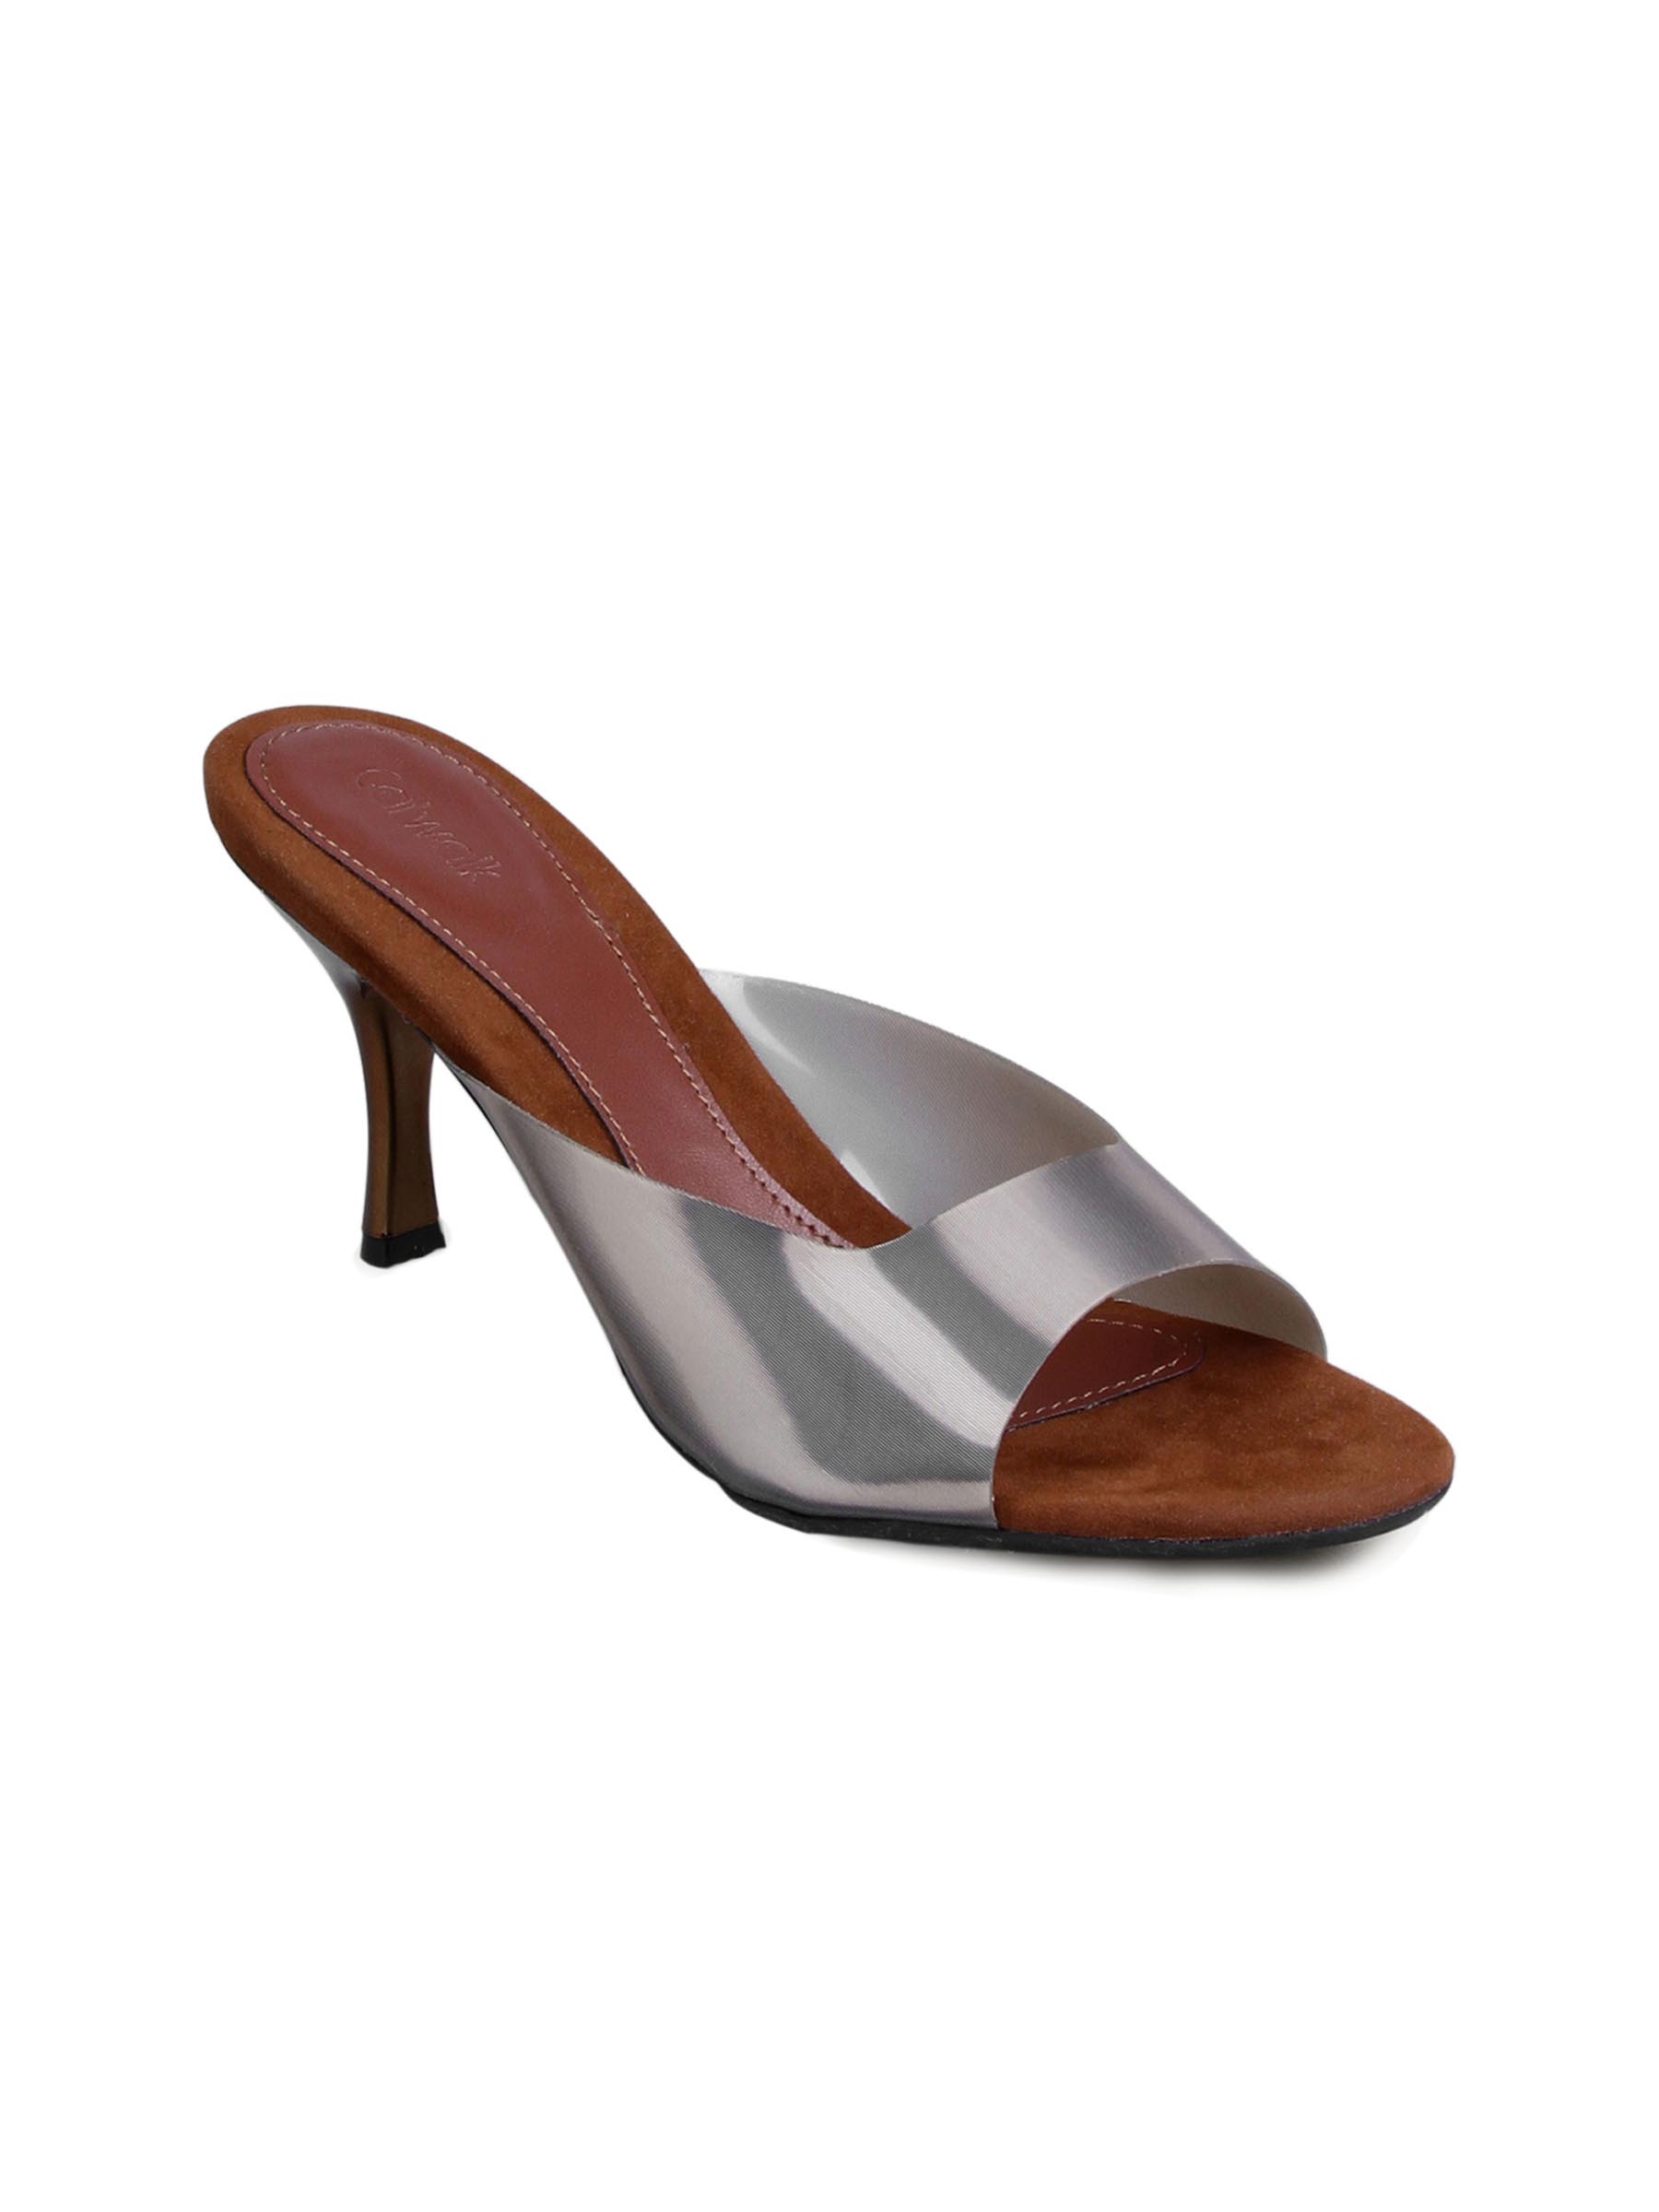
Catwalk Women Heeled Brown Silver Strap Heels
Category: Footwear / Shoes / Heels
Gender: Women
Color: Brown
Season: Winter 2015
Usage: Casual